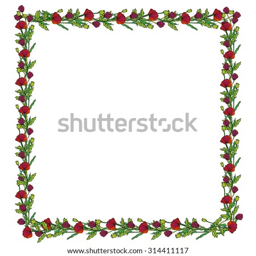
hand drawn floral frame , a square made from poppy flowers and leaves .